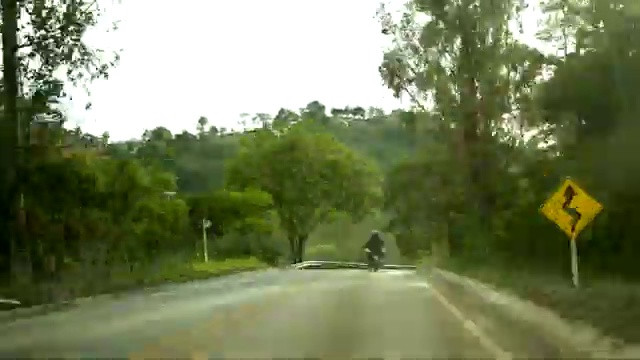
Fire: no
Smoke: no